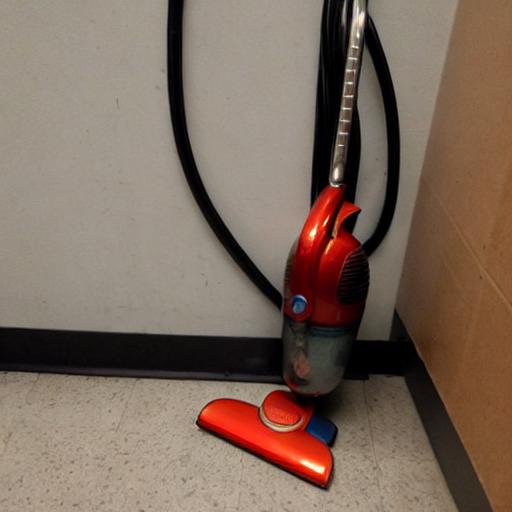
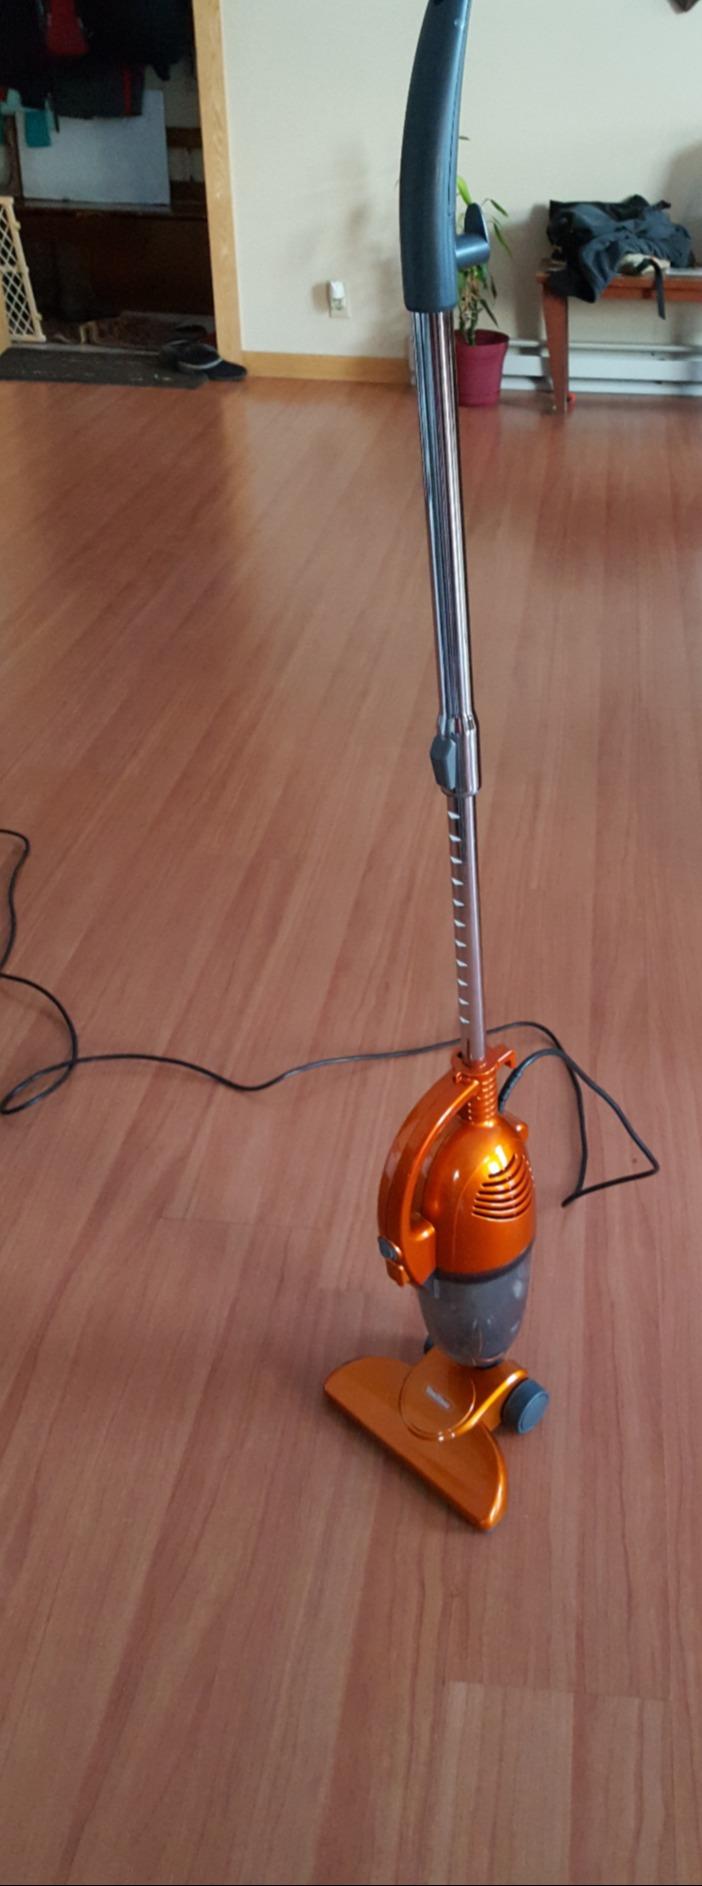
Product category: items_vacuum
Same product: no